Pierre Gemayel

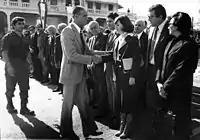
Bachir Gemayel with his father Pierre Gemayel and William Hawi's family at the Kataeb anniversary event in 1977

Lebanon has long been a battleground in the Israeli-Arab conflict, and Gemayel's position was always solid and consistent advocating a Lebanon separated from the other Arab states and linked to France and the West. He opposed the presence of the Palestinian refugees. His supporters viewed this as a sign of strength and patriotism, while his detractors saw it as incoherent.